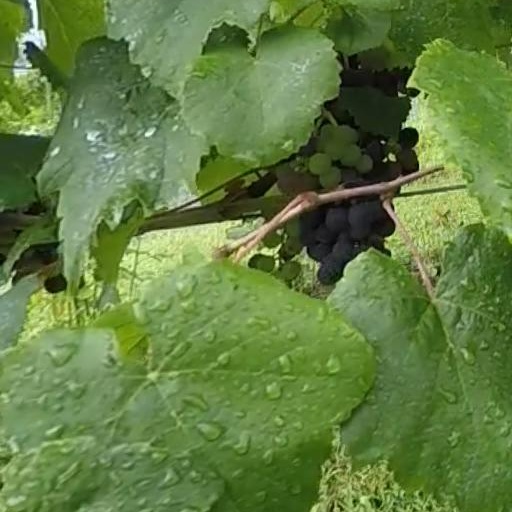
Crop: grape